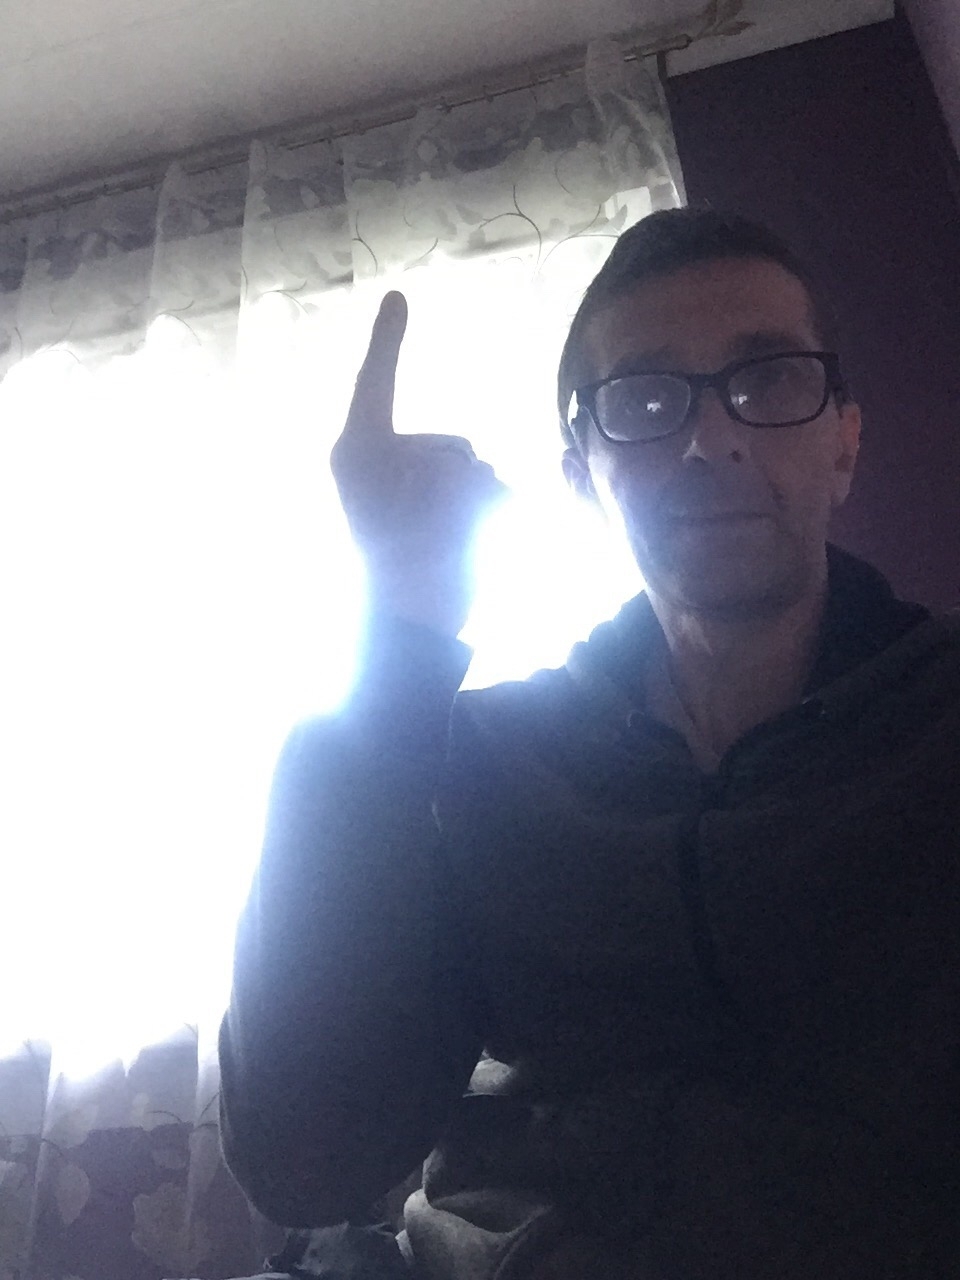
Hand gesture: one